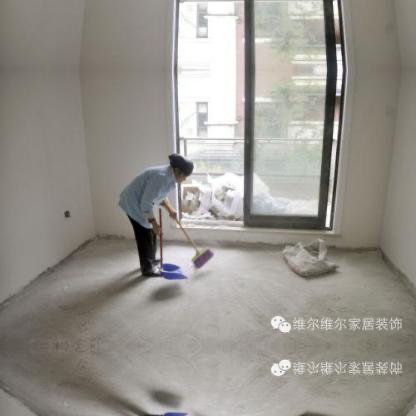
Objects in the image:
label: head